Lama Foundation

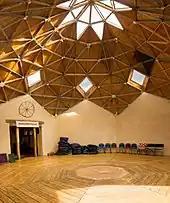
Inside of the Dome at Lama Foundation

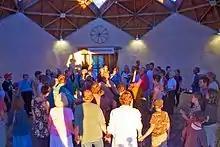
Dances of Universal Peace in the Dome

Lama Foundation's original mission was "dedicated to the awakening of consciousness, spiritual practice with respect for all traditions, service, and stewardship of the land." Now the Lama Board of Trustees is an active board, ensuring that traditions are "transmitted". Lama engages in two seasons: summer "open" season and winter "closed" season.